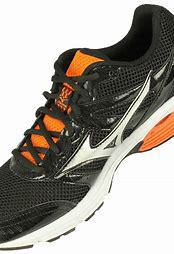
Brand: Mizuno
Model: 100